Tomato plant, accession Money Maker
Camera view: tilt-top (135 deg); turntable rotation: 150 degrees
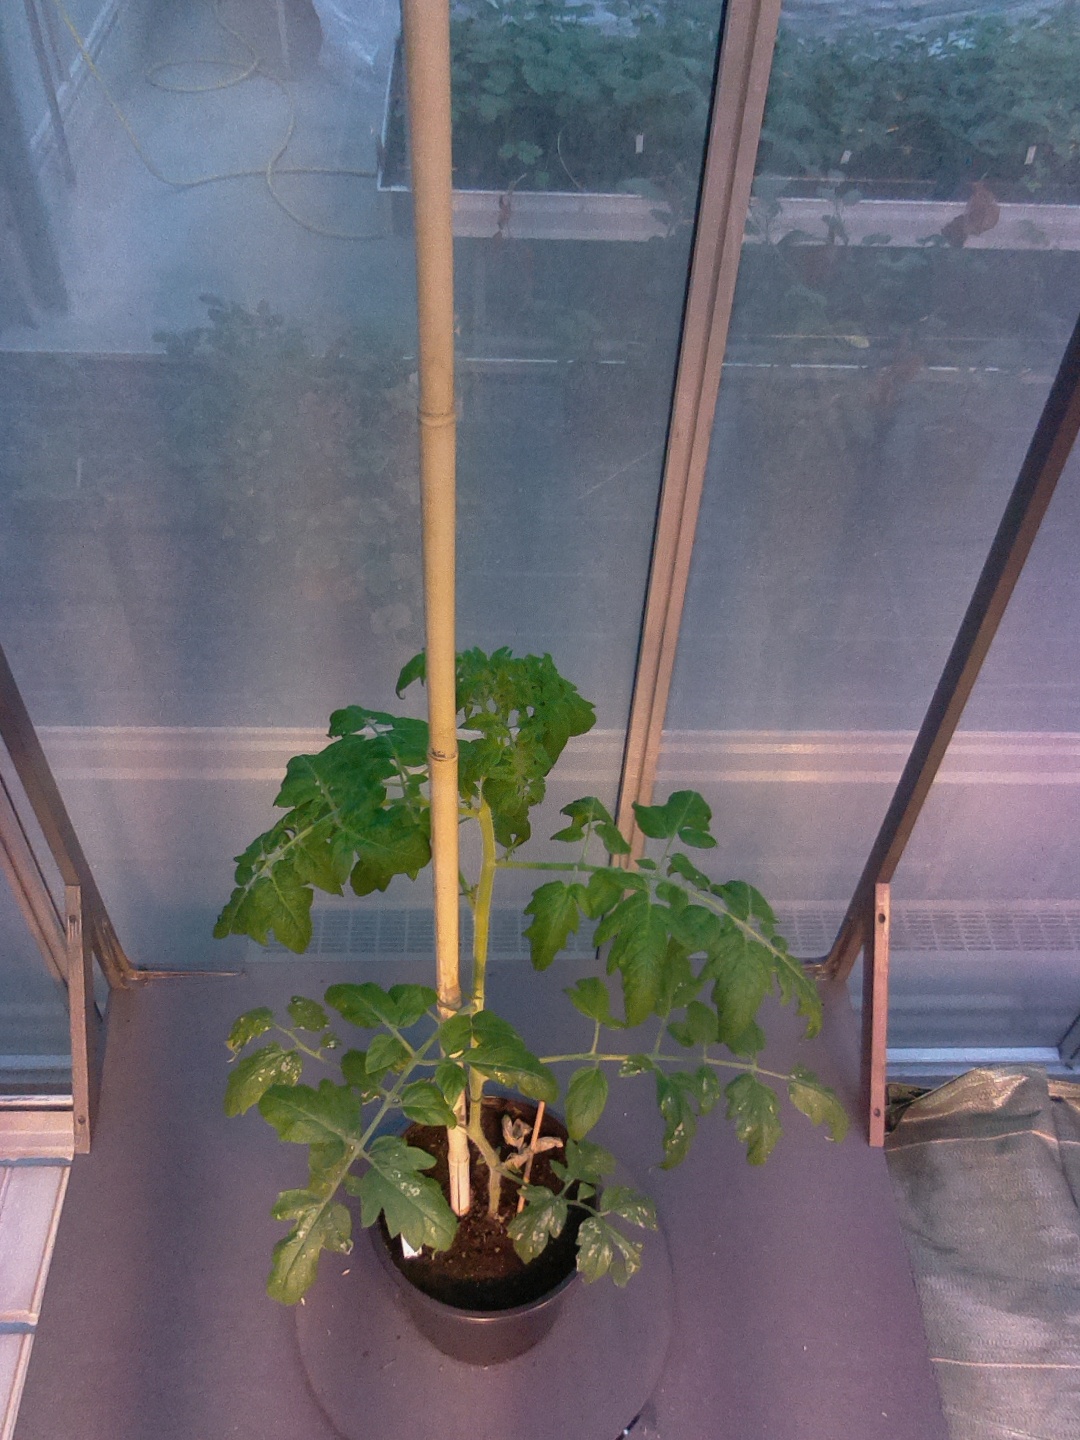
BBCH growth stage 20: First Side shoot start formed